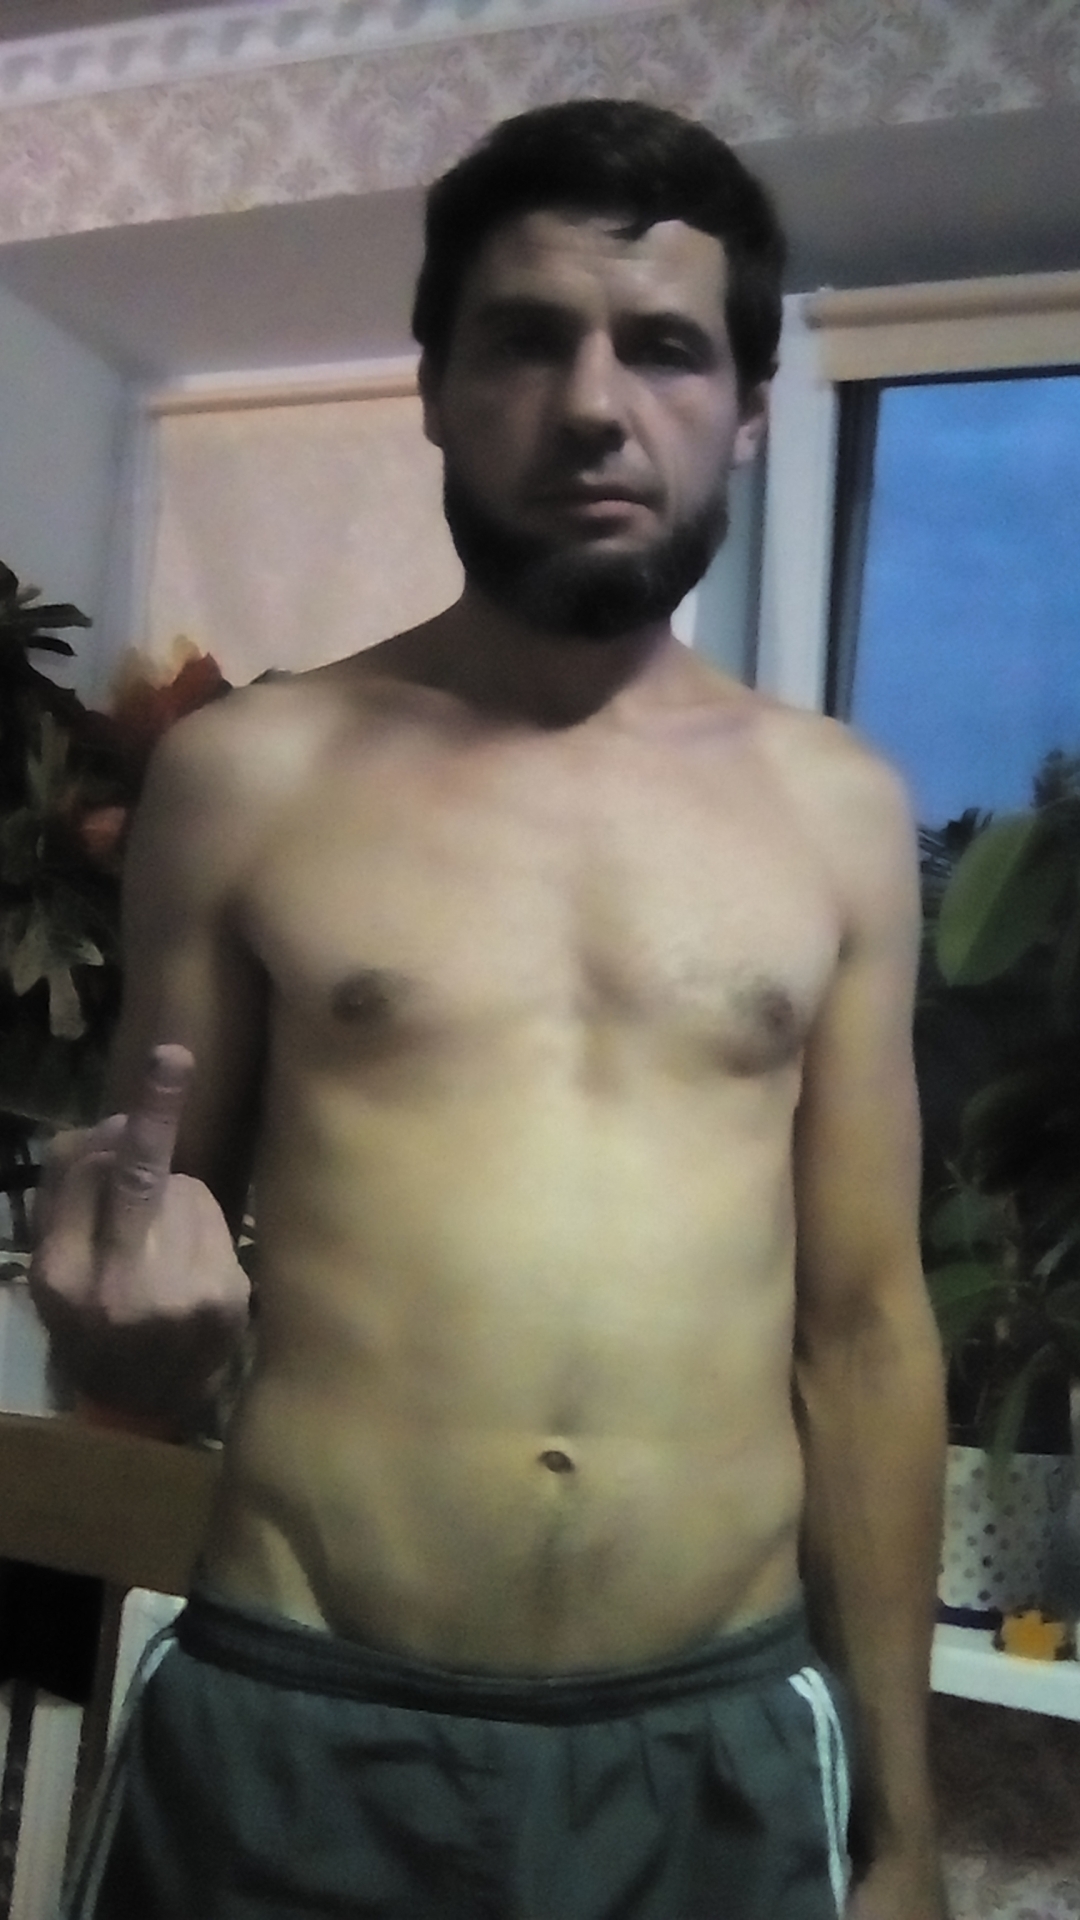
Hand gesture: middle_finger